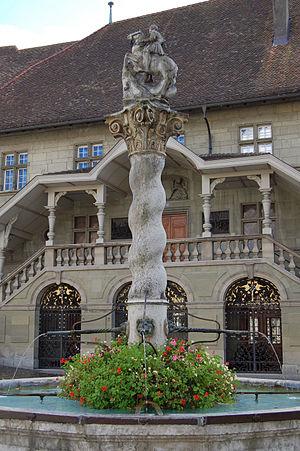
Fontaine de Saint-Georges. Fribourg, Suisse